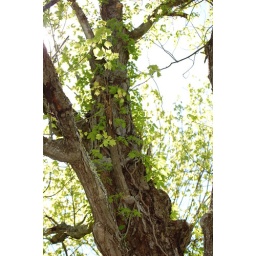
Gnarled and vine covered old tree in the pine bush